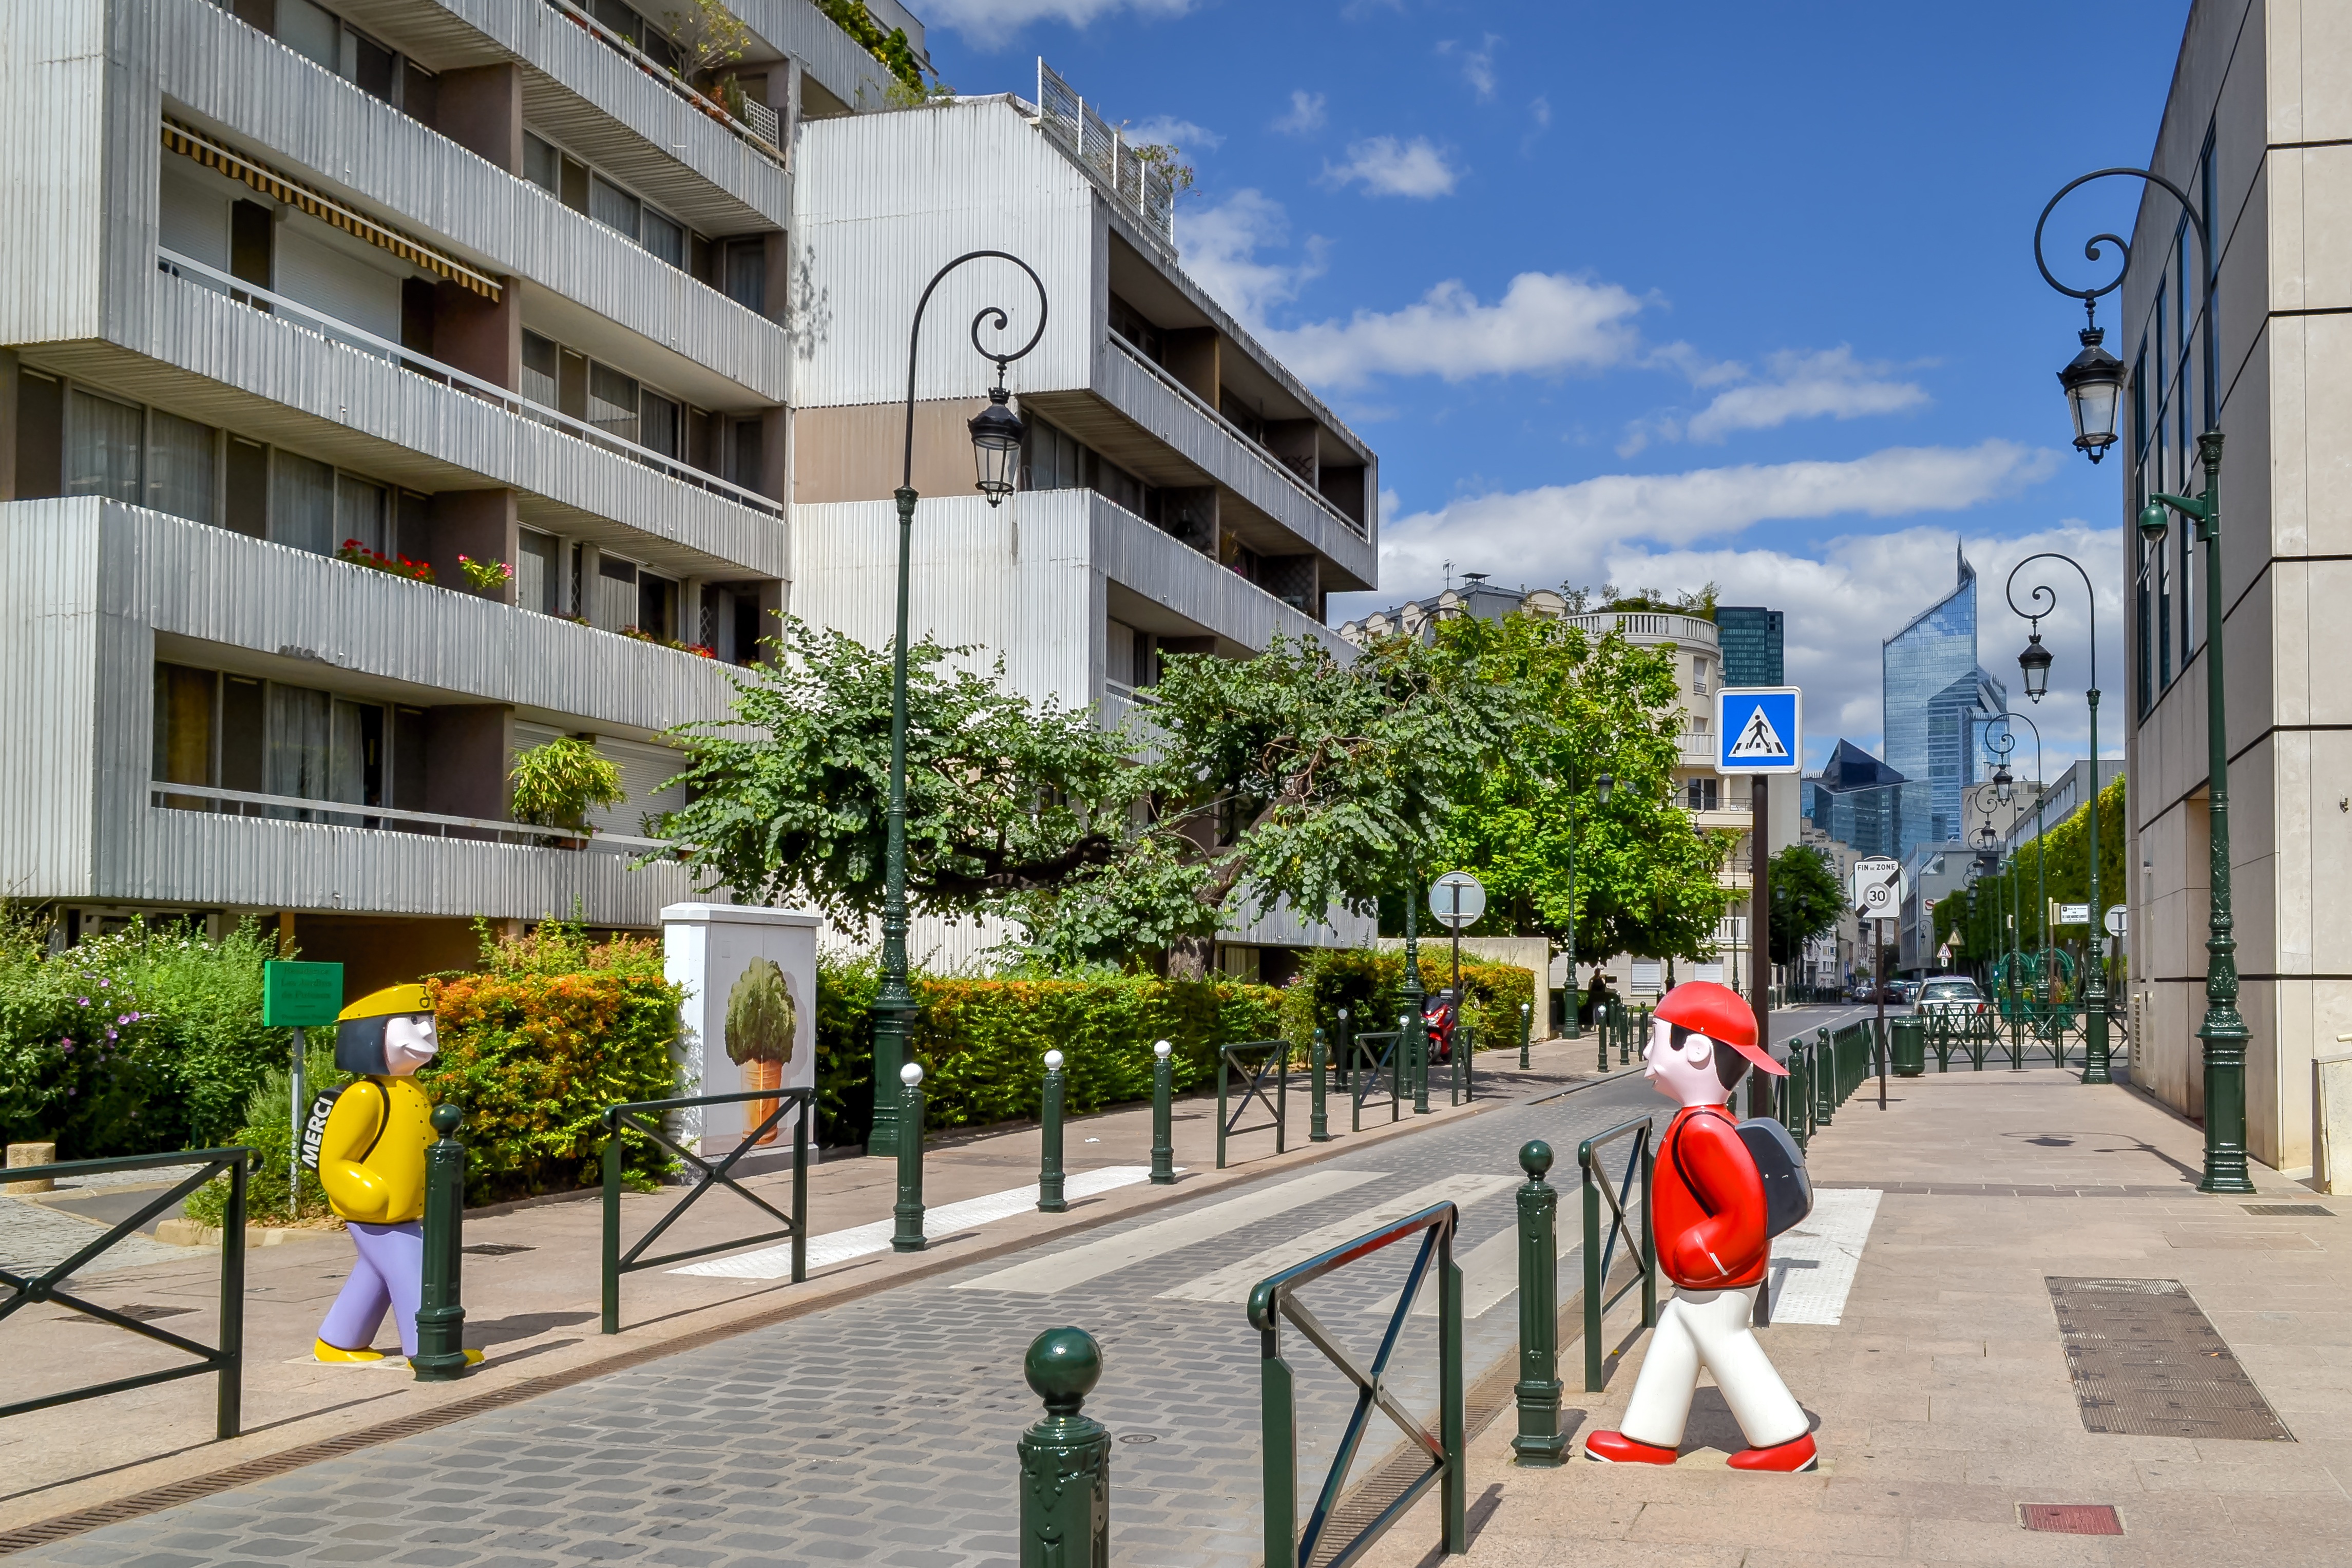
puteaux, suburb, paris, france, street, travel, city, urban, tourism, europe, pedestrian, children, crossing, crosswalk, cityscape, sign, cross, zebra, road